Park Ha-na (basketball)

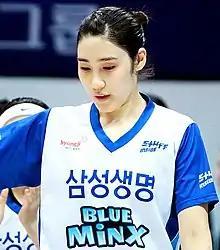
Park in 2016

Park Ha-na (born 14 September 1990) is a South Korean basketball player for Yongin Samsung Blueminx and the South Korean national team.